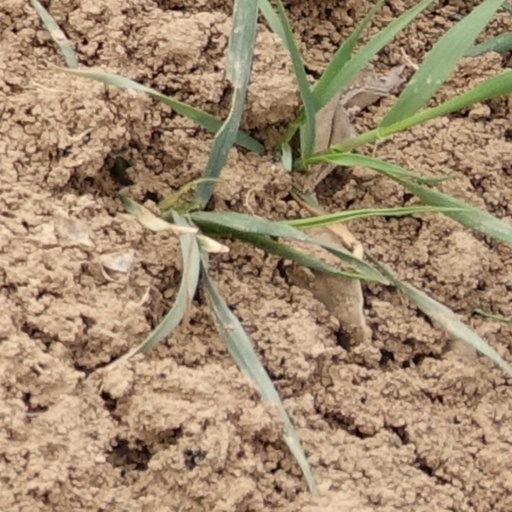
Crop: wheat